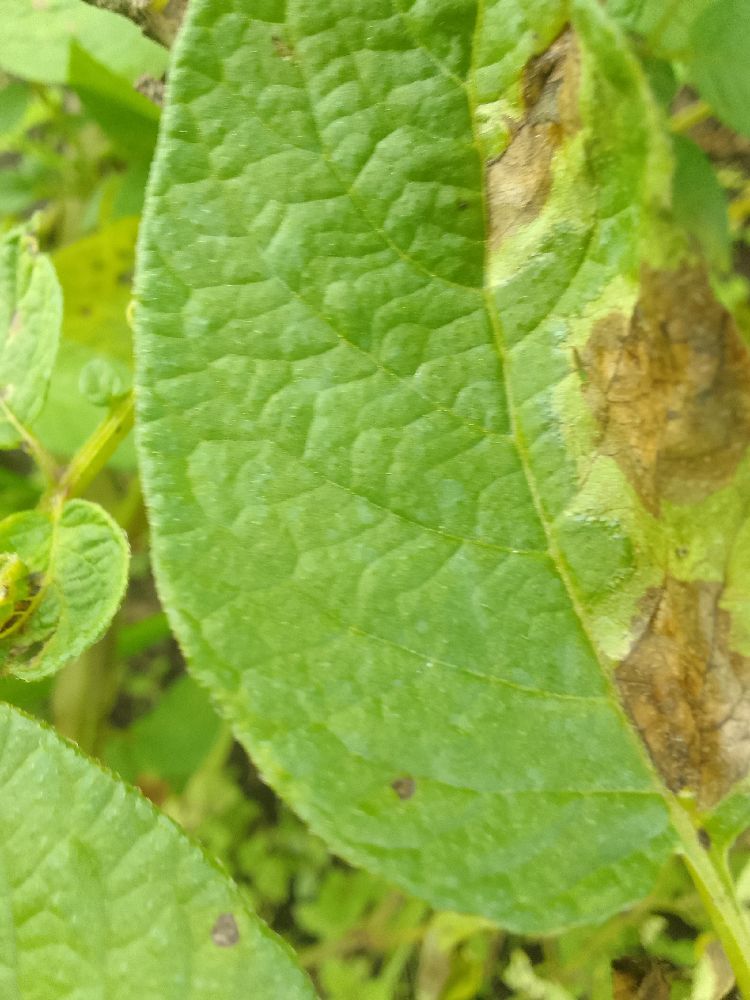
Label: Late blight